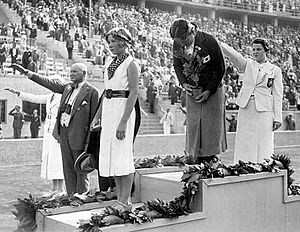
Inge Sørensen
Inge Sørensen, Hideko Maehata, Martha Genenger OL1936
Inge Sørensen gift Tabur var en dansk svømmer, der som kun 12-årig vandt bronzemedalje i 200 meter brystsvømning ved de olympiske lege i Berlin i 1936.